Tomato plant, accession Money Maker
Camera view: horizontal (90 deg, fisheye); turntable rotation: 120 degrees
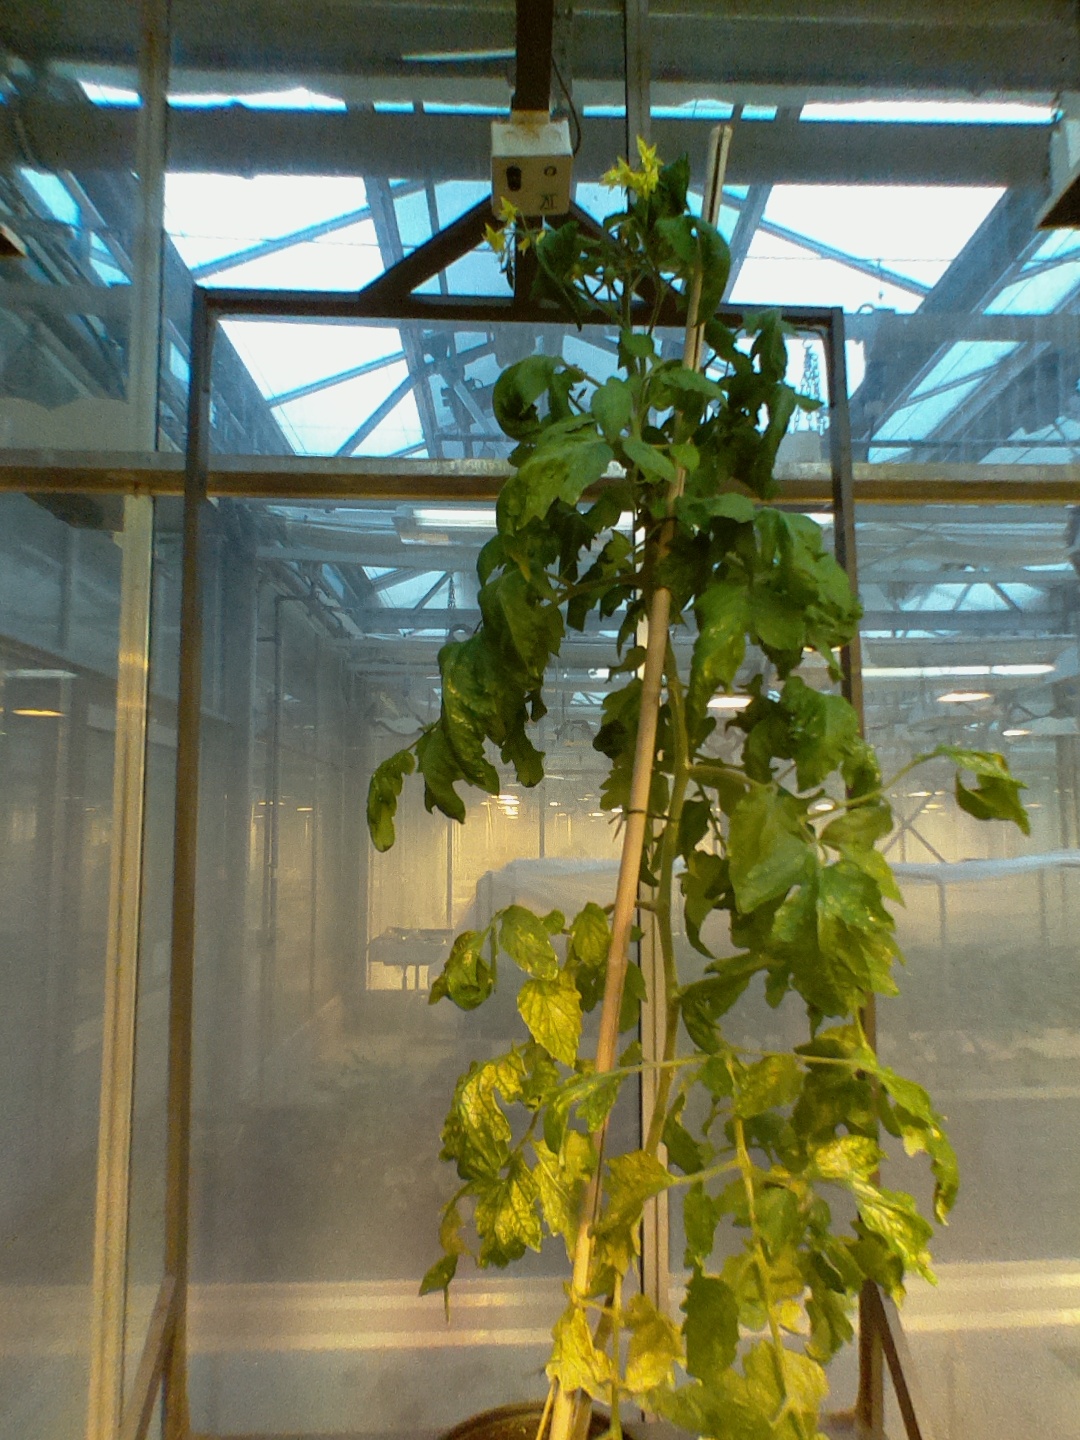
BBCH growth stage 70: Fruits at the main stem or branches visibles